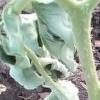
Crop: Tomato
Condition: bacterial-floundering-d